Andrée Ruellan

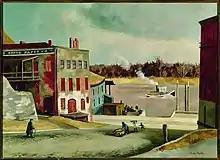
Andrée Ruellan, "Savannah", c. 1942, oil on canvas, , Telfair Museum of Art, Savannah, Georgia, Museum purchase, 1998.8 © Daniel B. Gelfand

In the 1930s, Ruellan developed a style that was social-realist with modernist and abstract elements. Her sympathy for her subjects and her ability to convey a warmth in them is similar to Edward Hopper's or Howard Cook's. See, for example, her undated drawing, "Coal Delivery", which appears to come from this period. Drawn with ink and wash on paper, it shows an African-American man carrying a heavy bag of coal on his back. He is leaning forward as he places his right foot down and begins to raise the left one. He holds the coal bag with his right hand and leaves his left arm hanging free. The sketch suggests a patient endurance. The composition gives contrasts of diagonal—from left foot to cap—and vertical—the right leg and left arm, the whole showing both the pull of gravity and the energy of forward motion. In work such as this, Ruellan was seen to present social criticism with artistic frankness and little covering up of social facts, but also with empathy and awareness of the value of each person as a specific individual and not simply a generic "type".